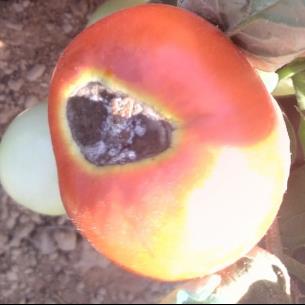
Crop: Tomato
Condition: blossom-end-rot-d